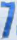
Number: 7